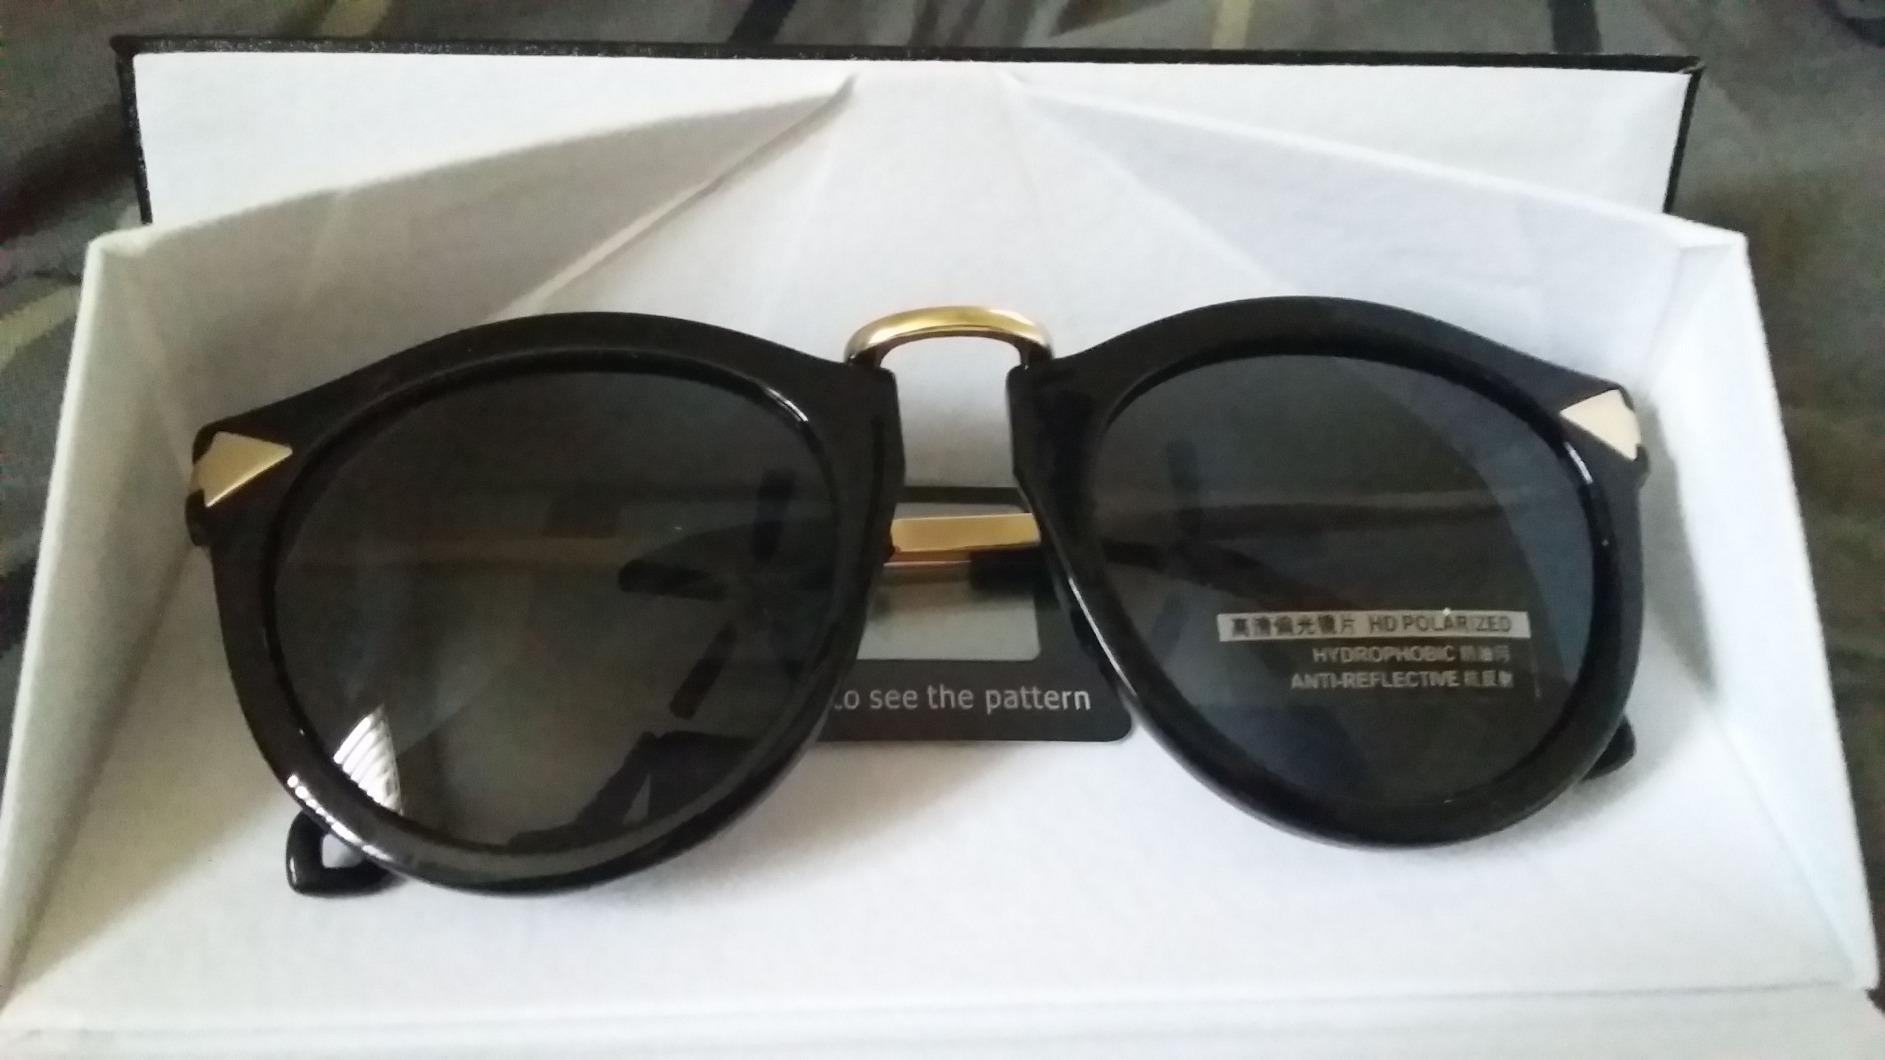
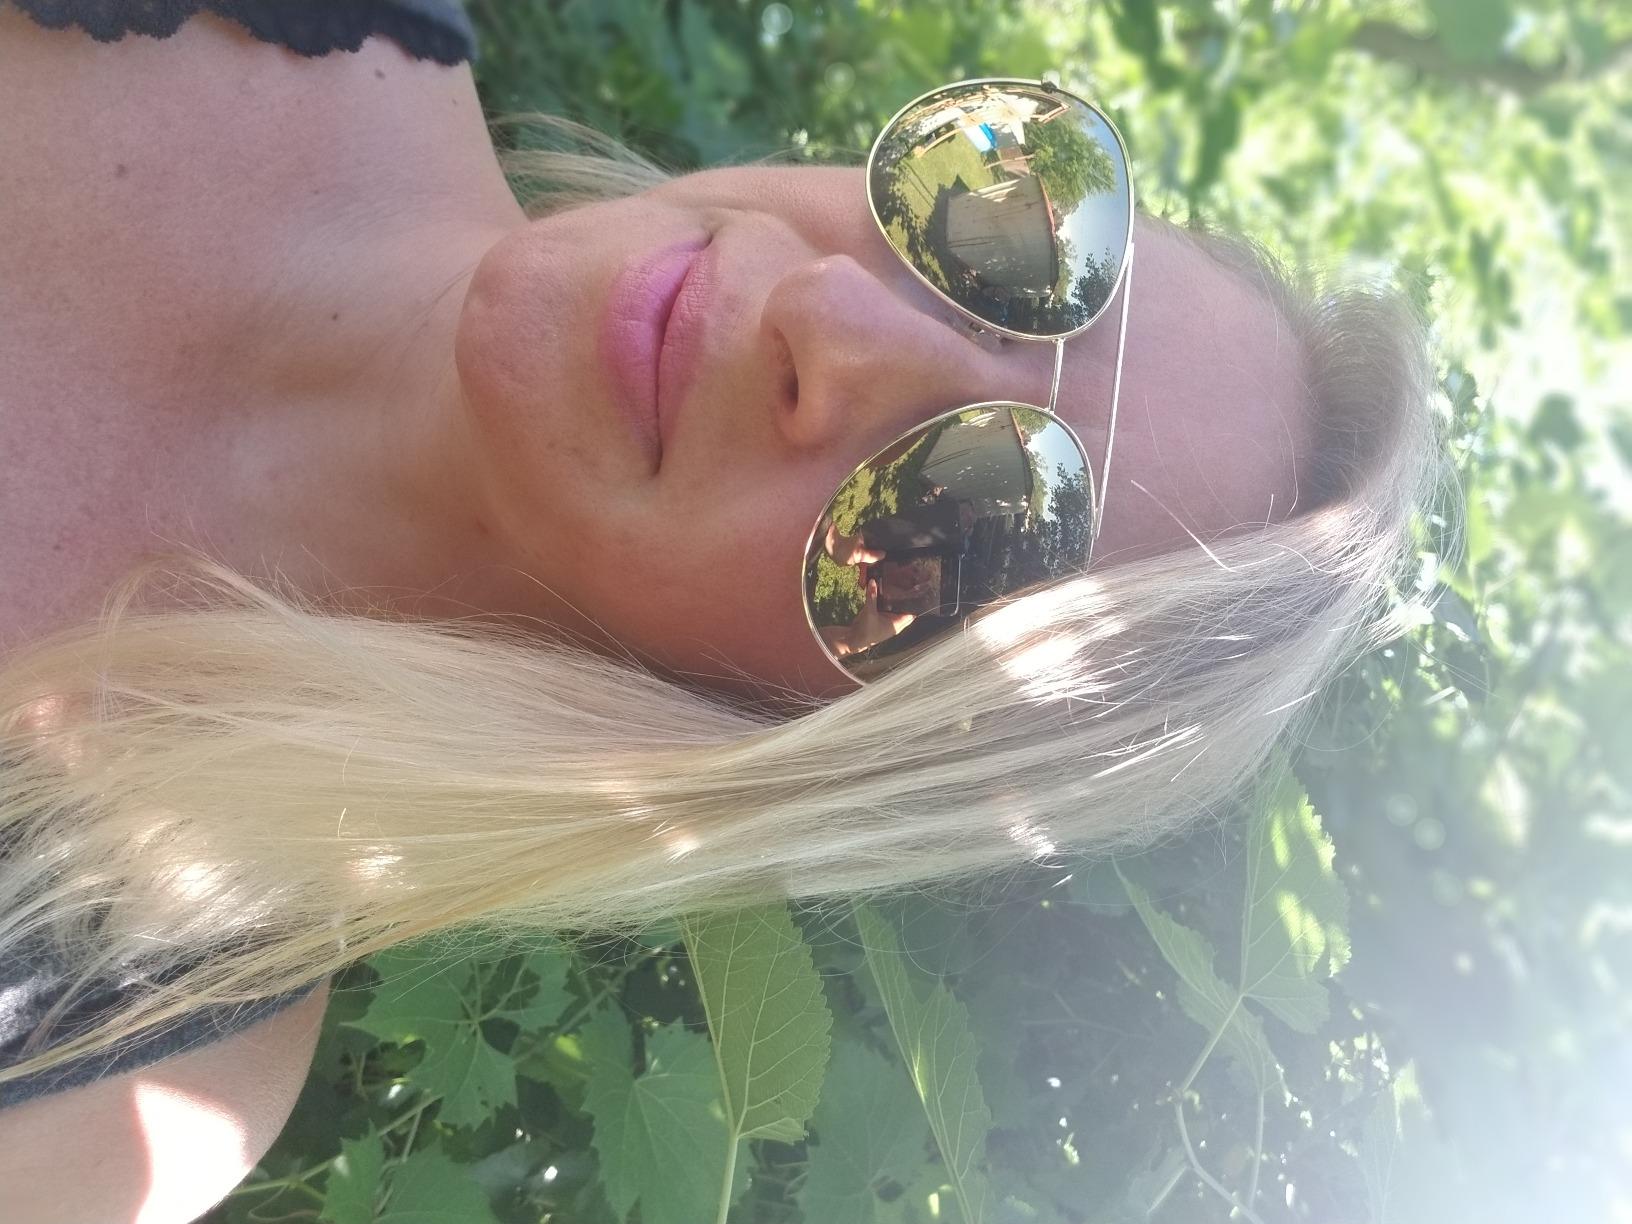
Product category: accessories_sunglasses
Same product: no